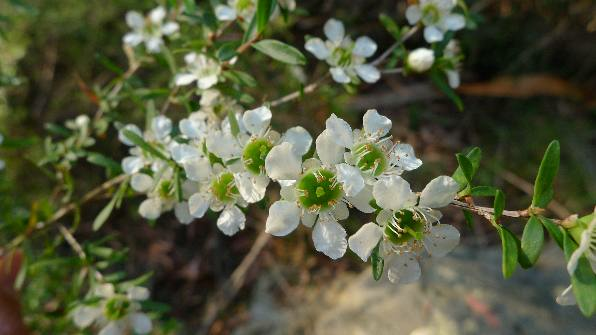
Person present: No